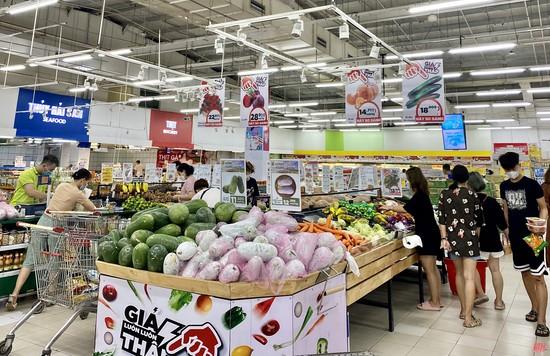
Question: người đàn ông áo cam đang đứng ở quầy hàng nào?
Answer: đang đứng ở quầy hàng thuỷ hải sản